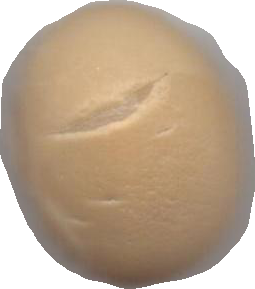
Variety: Grobogan